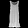
Label: Dress